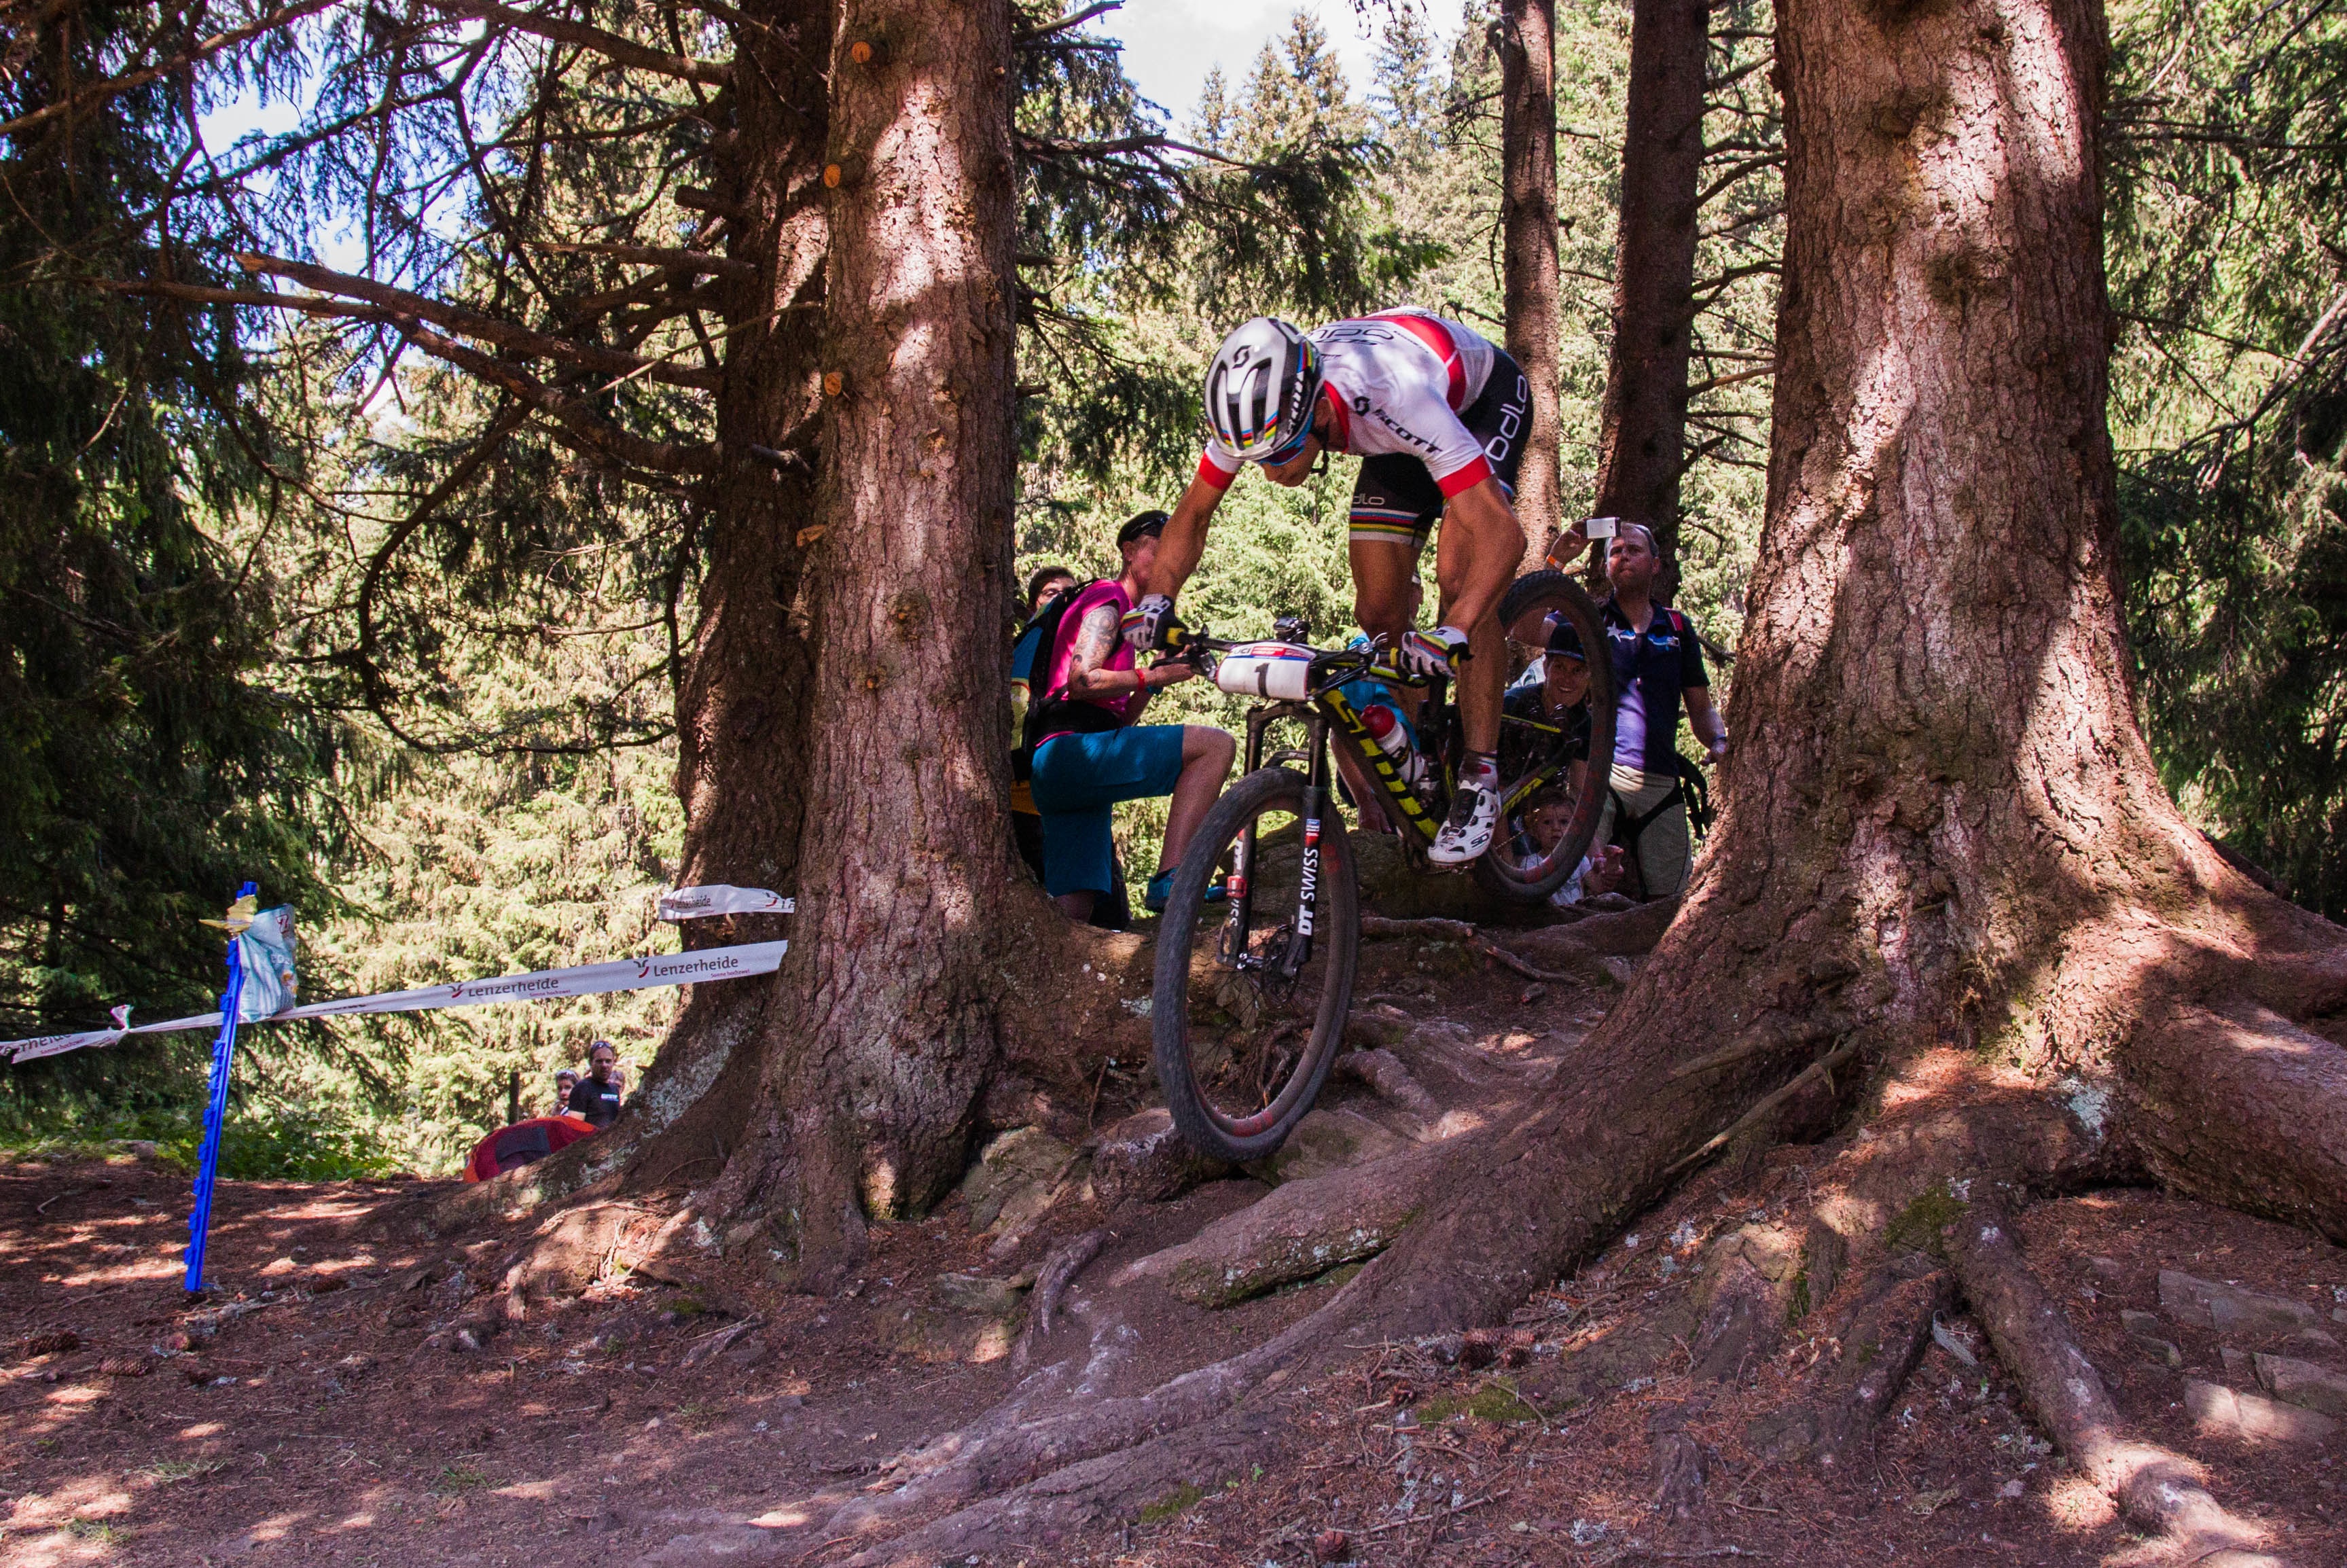
trail, bicycle, vehicle, soil, sports equipment, mountain bike, sports, racing, freeride, mountain biking, cycle sport, cyclo cross, bicycle racing, downhill mountain biking